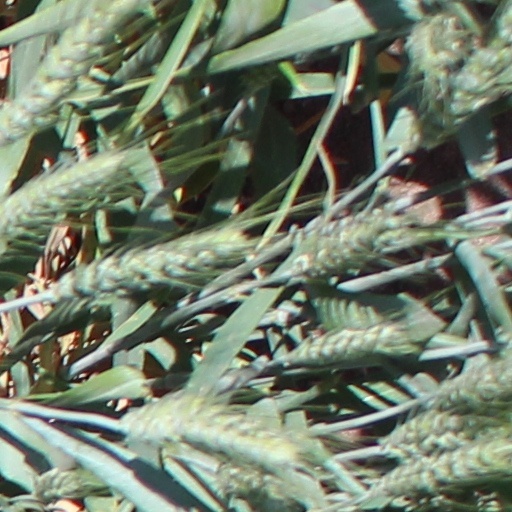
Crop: wheat